William Francis Barry

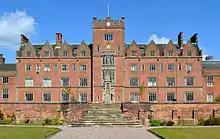
Oscott College

William Francis Barry was born in London, England, to Irish Catholic parents (from Liscarroll, Co. Cork) on 21 April 1849. He was educated at Hammersmith Training School, Sedgeley Park School and Oscott College prior to attending the English College and the Gregorian University in Rome in 1868. Barry was seventh in honors at his matriculation at London University, and a scholar of the English College de Urbe. He also became exceptionally knowledgeable in French, German, Italian, Spanish, Gaelic, Greek, and Latin languages and literature.